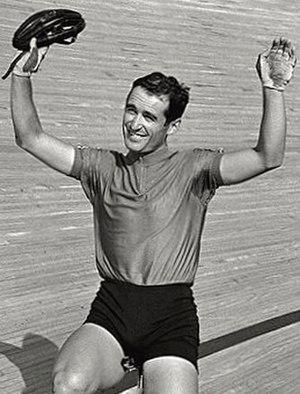
Lorenzo Bosisio est un coureur cycliste italien. Spécialiste de la poursuite par équipes, il a été champion du monde de cette discipline en amateurs en 1968. Il a également été médaillé de bronze aux Jeux olympiques de 1968. Il a ensuite été professionnel de 1969 à 1972.